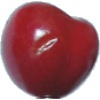
Label: Cherry 2